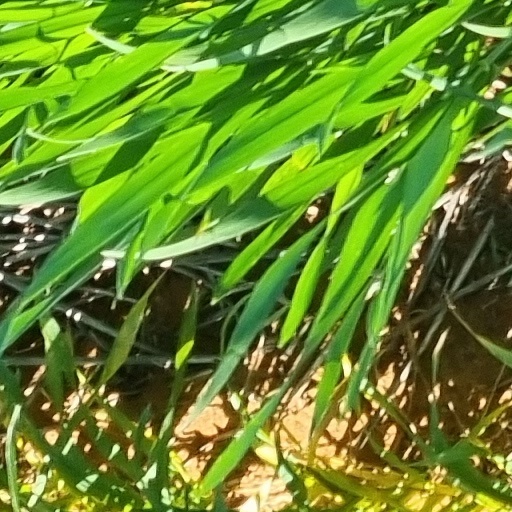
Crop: wheat